Chris Tillman

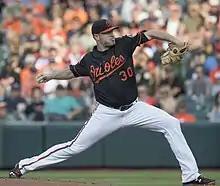
Tillman pitching for the Orioles in 2017

Christopher Steven Tillman (born April 15, 1988) is an American former professional baseball pitcher. He made his Major League Baseball (MLB) debut with the Baltimore Orioles in 2009, and played with them until 2018. He was named an All-Star in 2013.